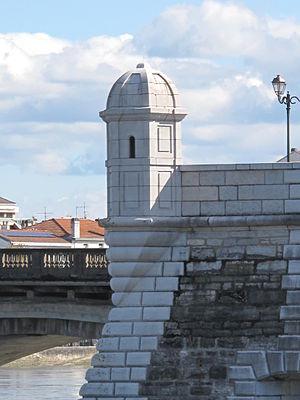
Gros plant sur l'échauguette du Réduit à Bayonne (Pyrénéees-Atlantiques). Elle a été restaurée vers 2005.
Ce tableau présente la liste de tous les monuments historiques classés ou inscrits dans la ville de Bayonne.
Bayonne est une commune du sud-ouest de la France et l’une des deux sous-préfectures du département des Pyrénées-Atlantiques, en région Nouvelle-Aquitaine. La ville est située au point de confluence de l'Adour et de la Nive, non loin de l'océan Atlantique, aux confins nord du Pays basque et sud de la Gascogne, là où le bassin aquitain rejoint les premiers contreforts du piémont pyrénéen. Elle est frontalière au nord avec le département des Landes, et la limite territoriale franco-espagnole se situe à une trentaine de kilomètres au sud.